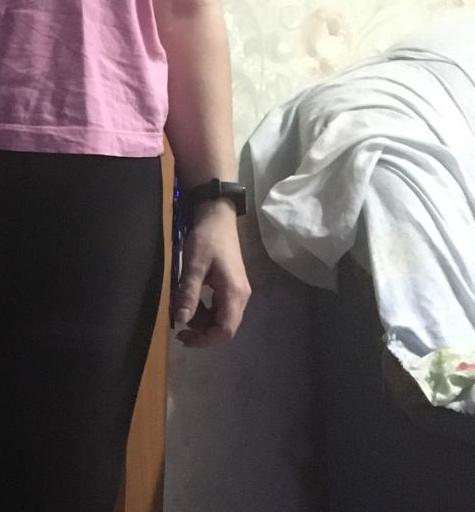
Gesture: no_gesture